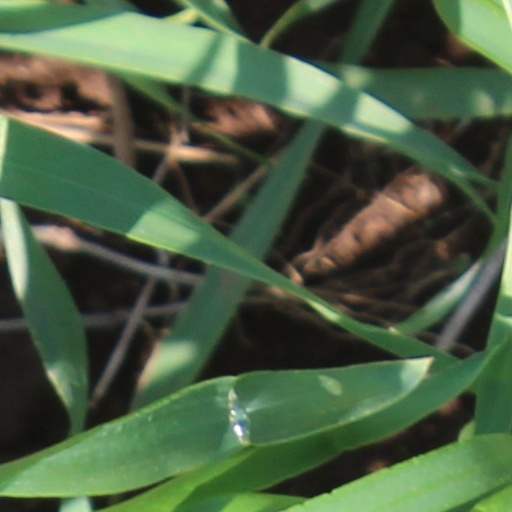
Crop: wheat